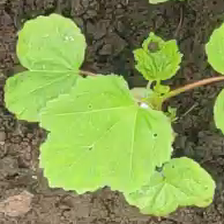
Weed species: Little_Mallow(Malva parviflora)